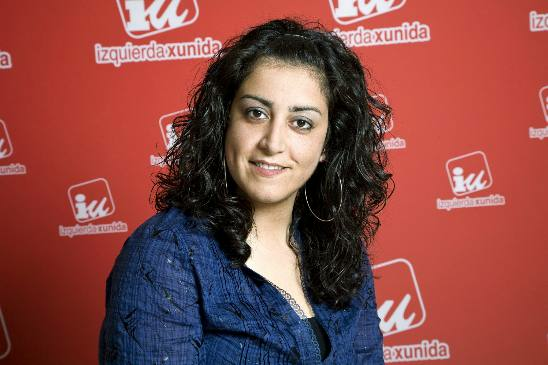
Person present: Yes